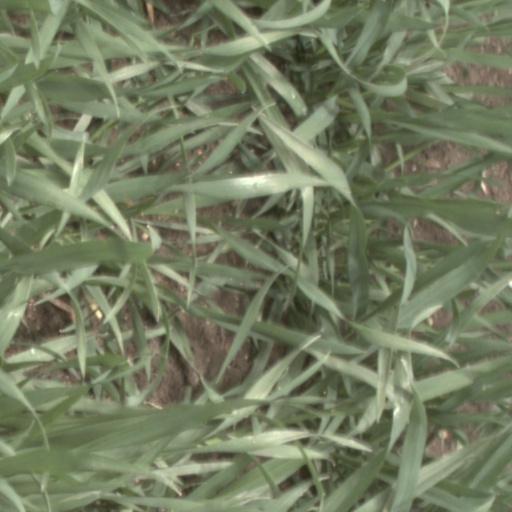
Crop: wheat